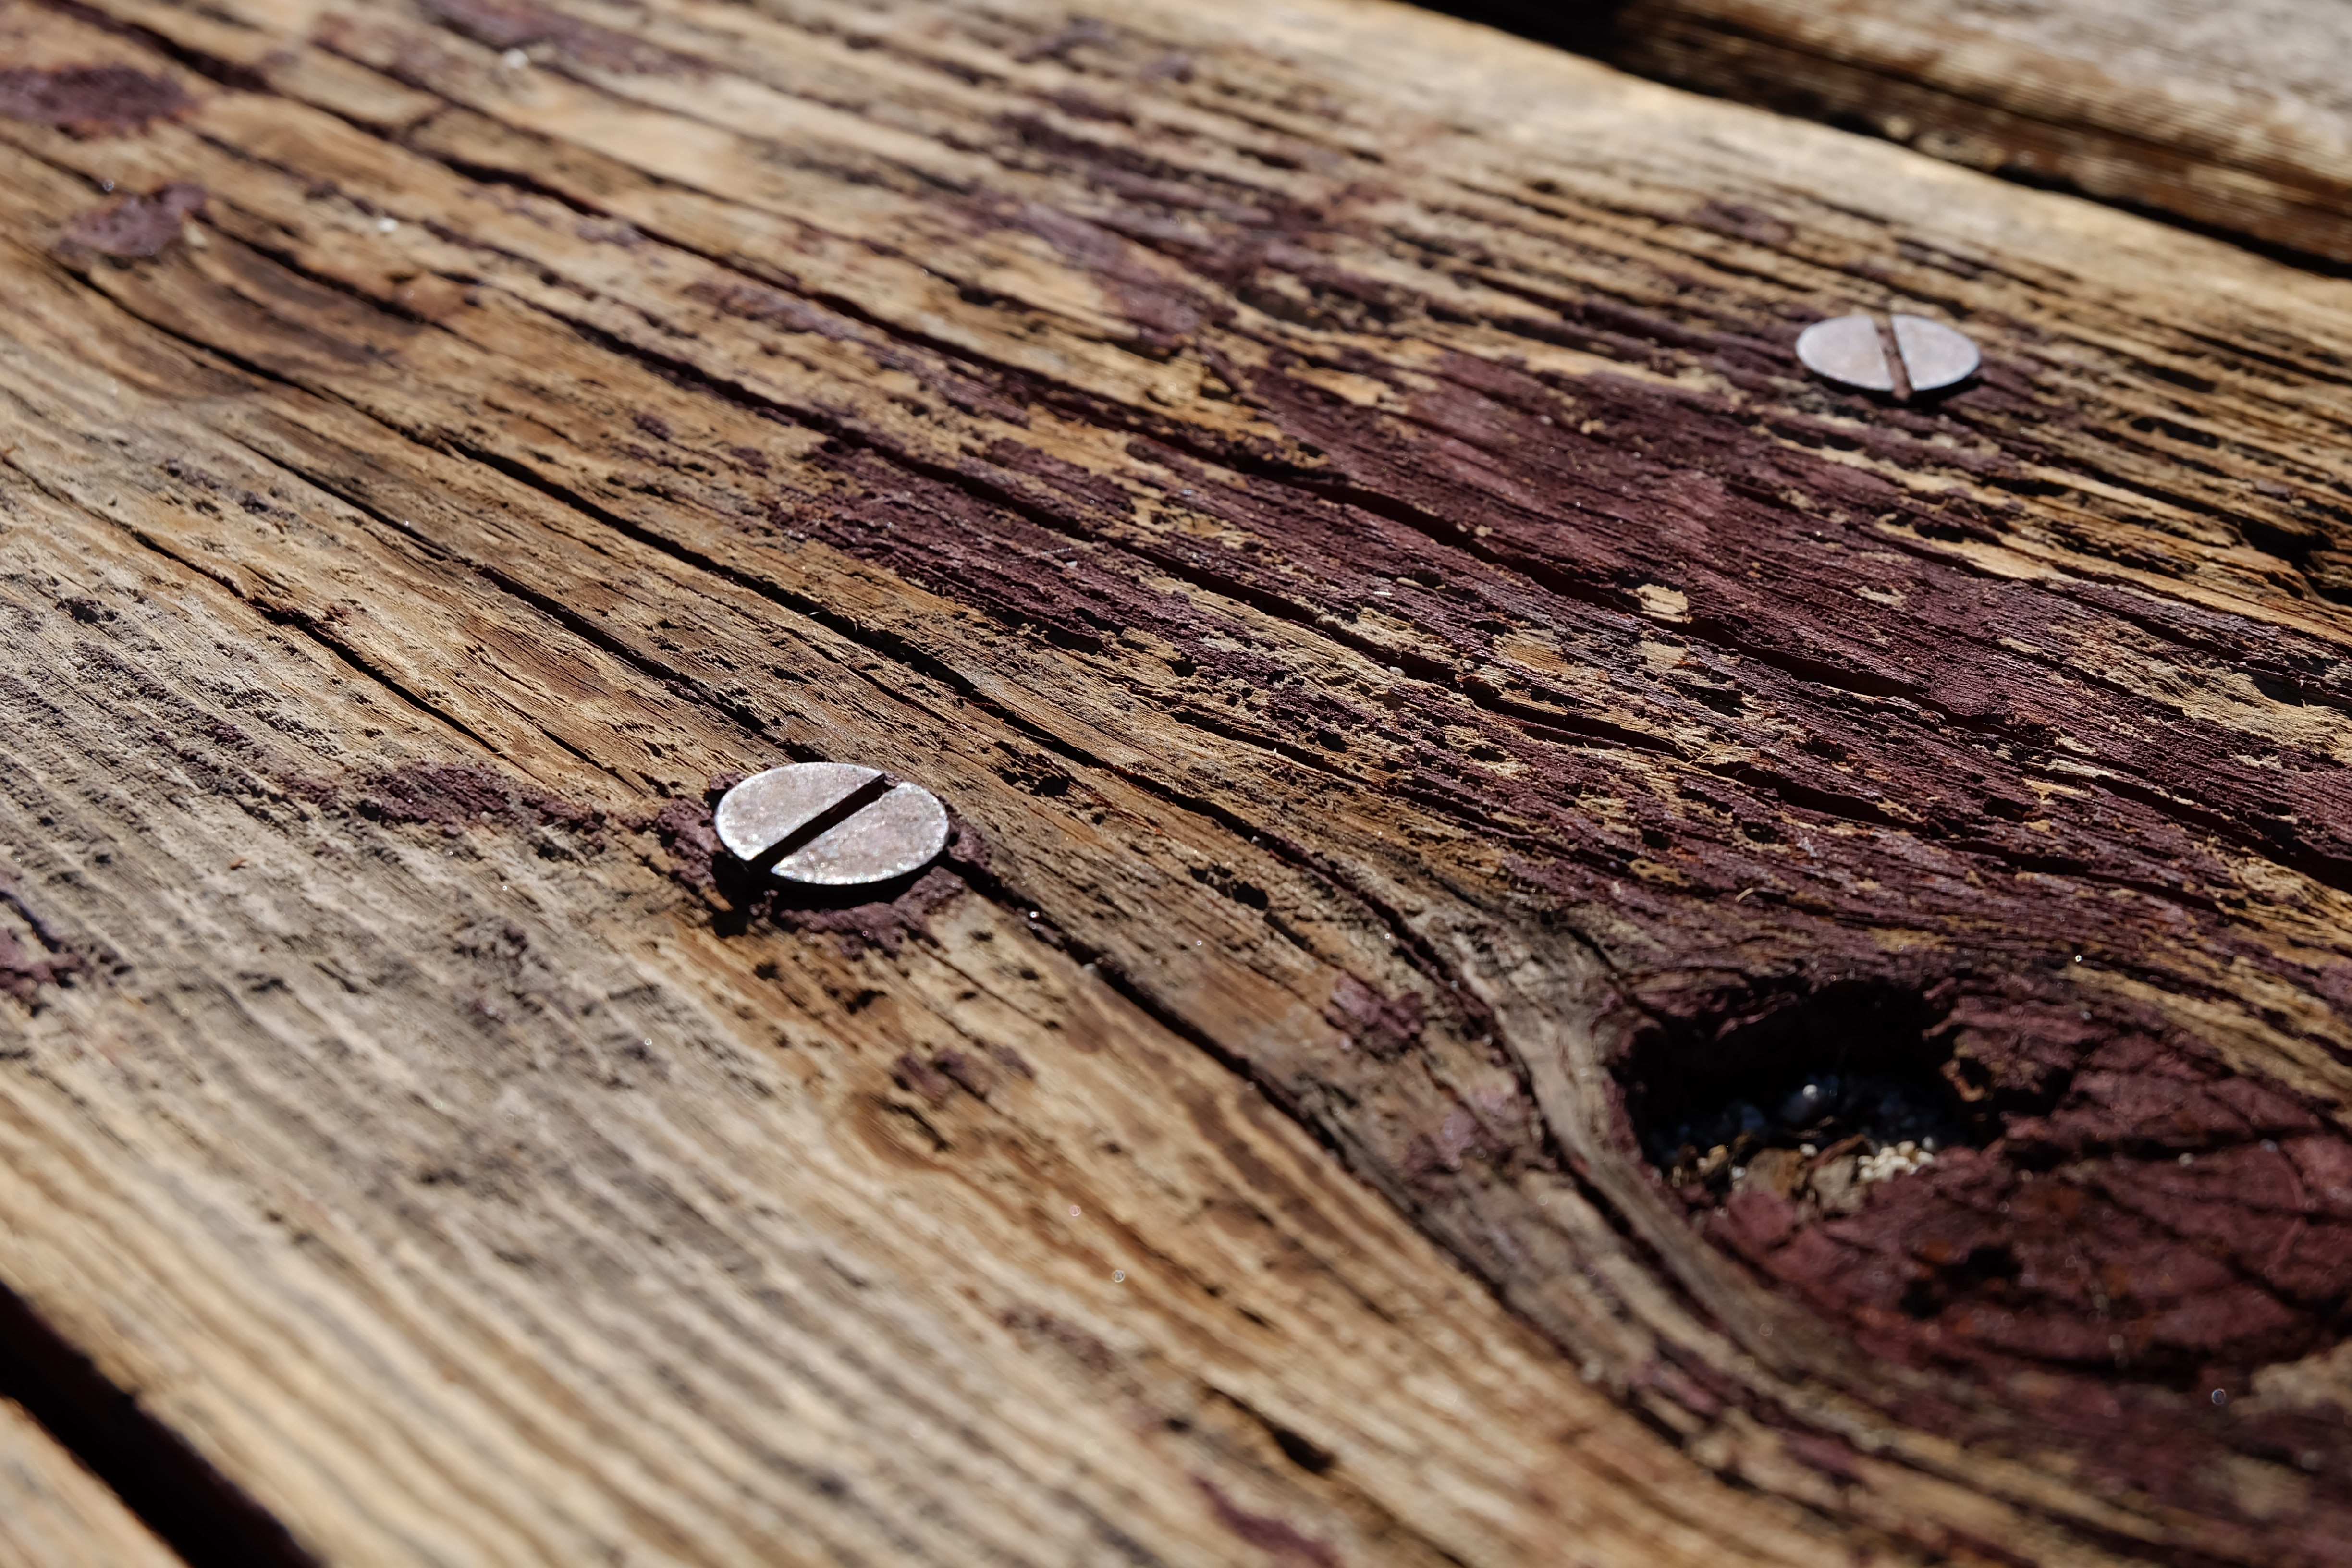
table, tree, branch, board, wood, vintage, texture, plank, leaf, floor, trunk, pattern, soil, surface, weathered, close up, woodwork, wooden, macro photography, screws, flooring, picnic table